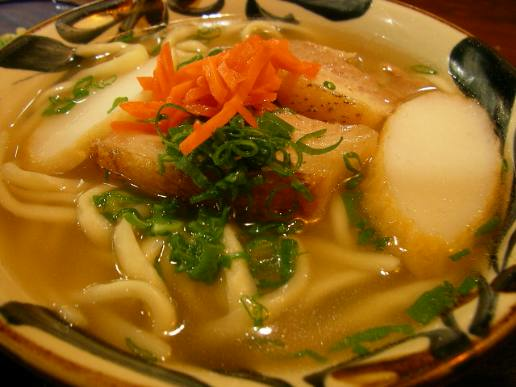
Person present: No